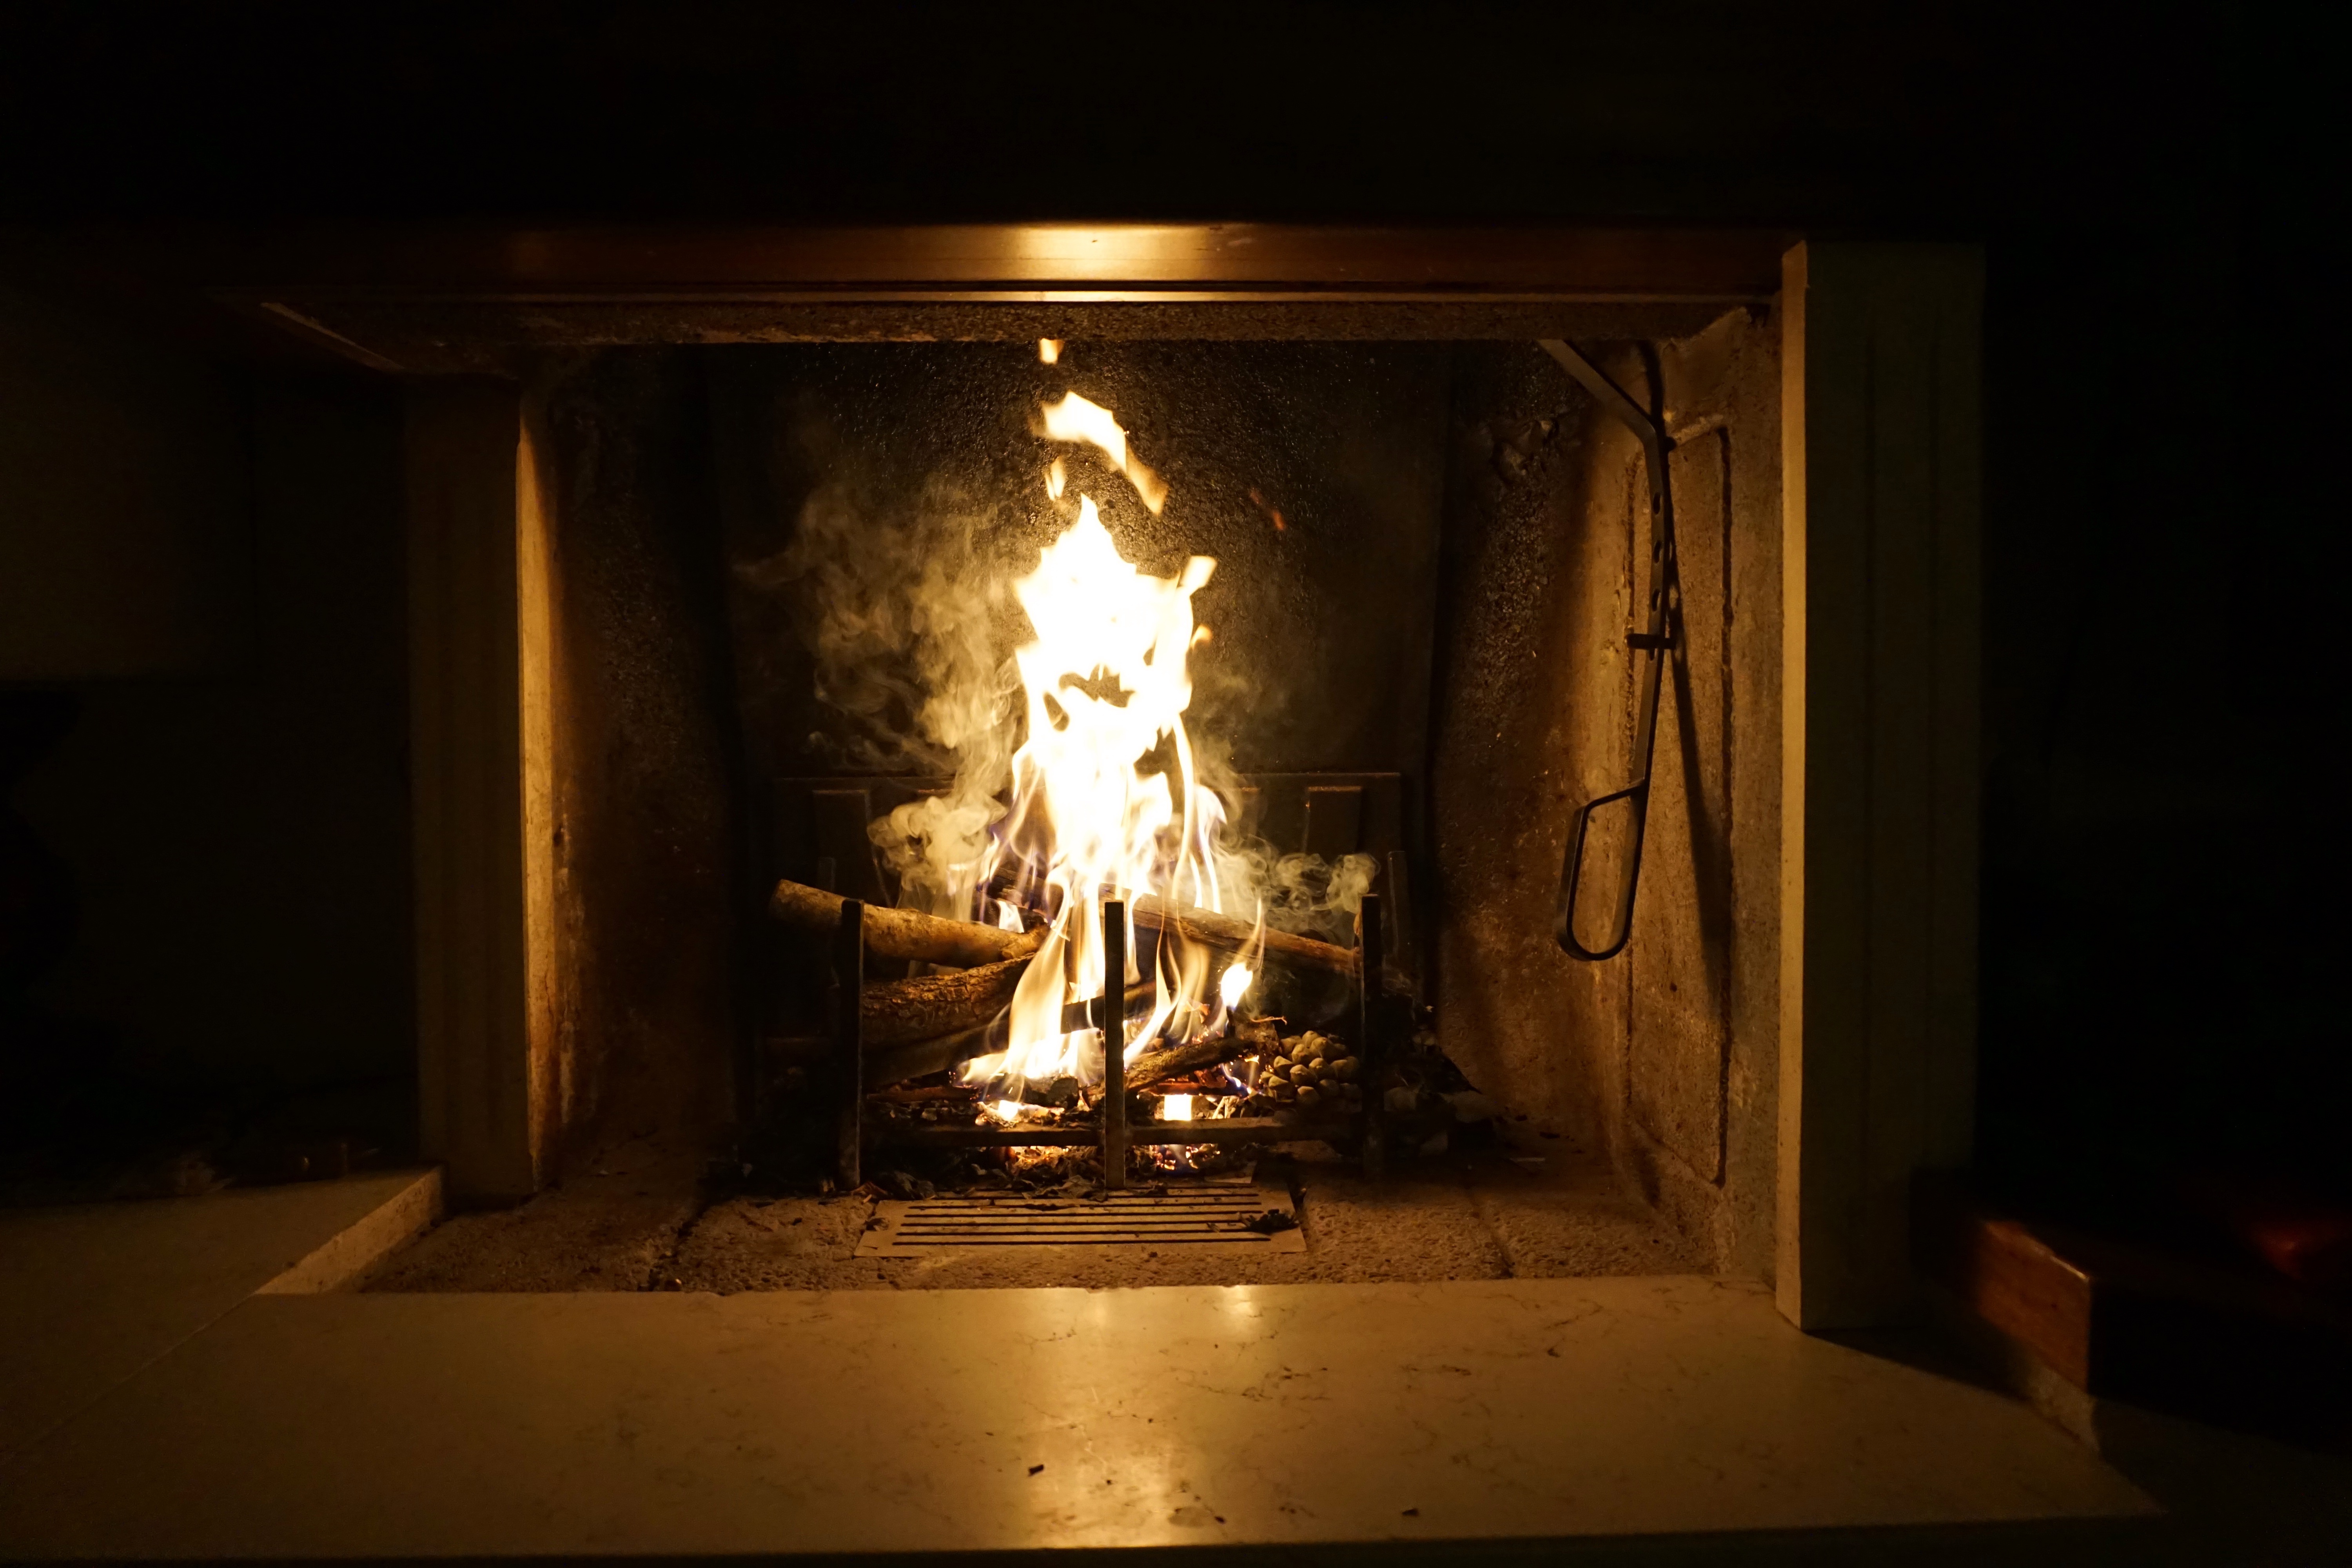
winter, light, night, flame, fire, fireplace, darkness, lighting, heat, burn, relaxation, temple, hospitality, flames, traditional, hearth, lights and shadows, firebox